Purvalap

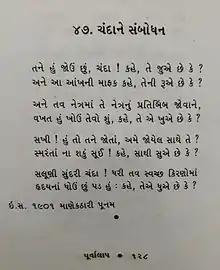
"Tane Hu Jou Chhu Chanda", a poem from "Purvalap" written by Kant in 1901

The poems of this book mainly deals with the fusion of personal life and impersonal pursuit. The poem "Vasant Vijay" deals with a significant moment before Pandu's death. It deals with cursed Pandu's sexual desire with his wife Madri resulting in his death. Another poems namely "Chakravakmithun" is based on a popular myth of "Chakravaks", the bird pair, doomed to be separated every evening. There are few more poems, such as "Viprayoga", "Manohar murti" and "Apni rat" which express intensity of love for his wife.